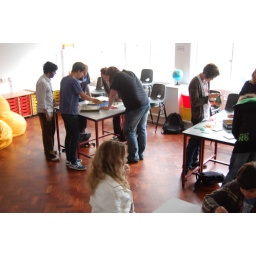
Teamwork in the Bayko house building task.